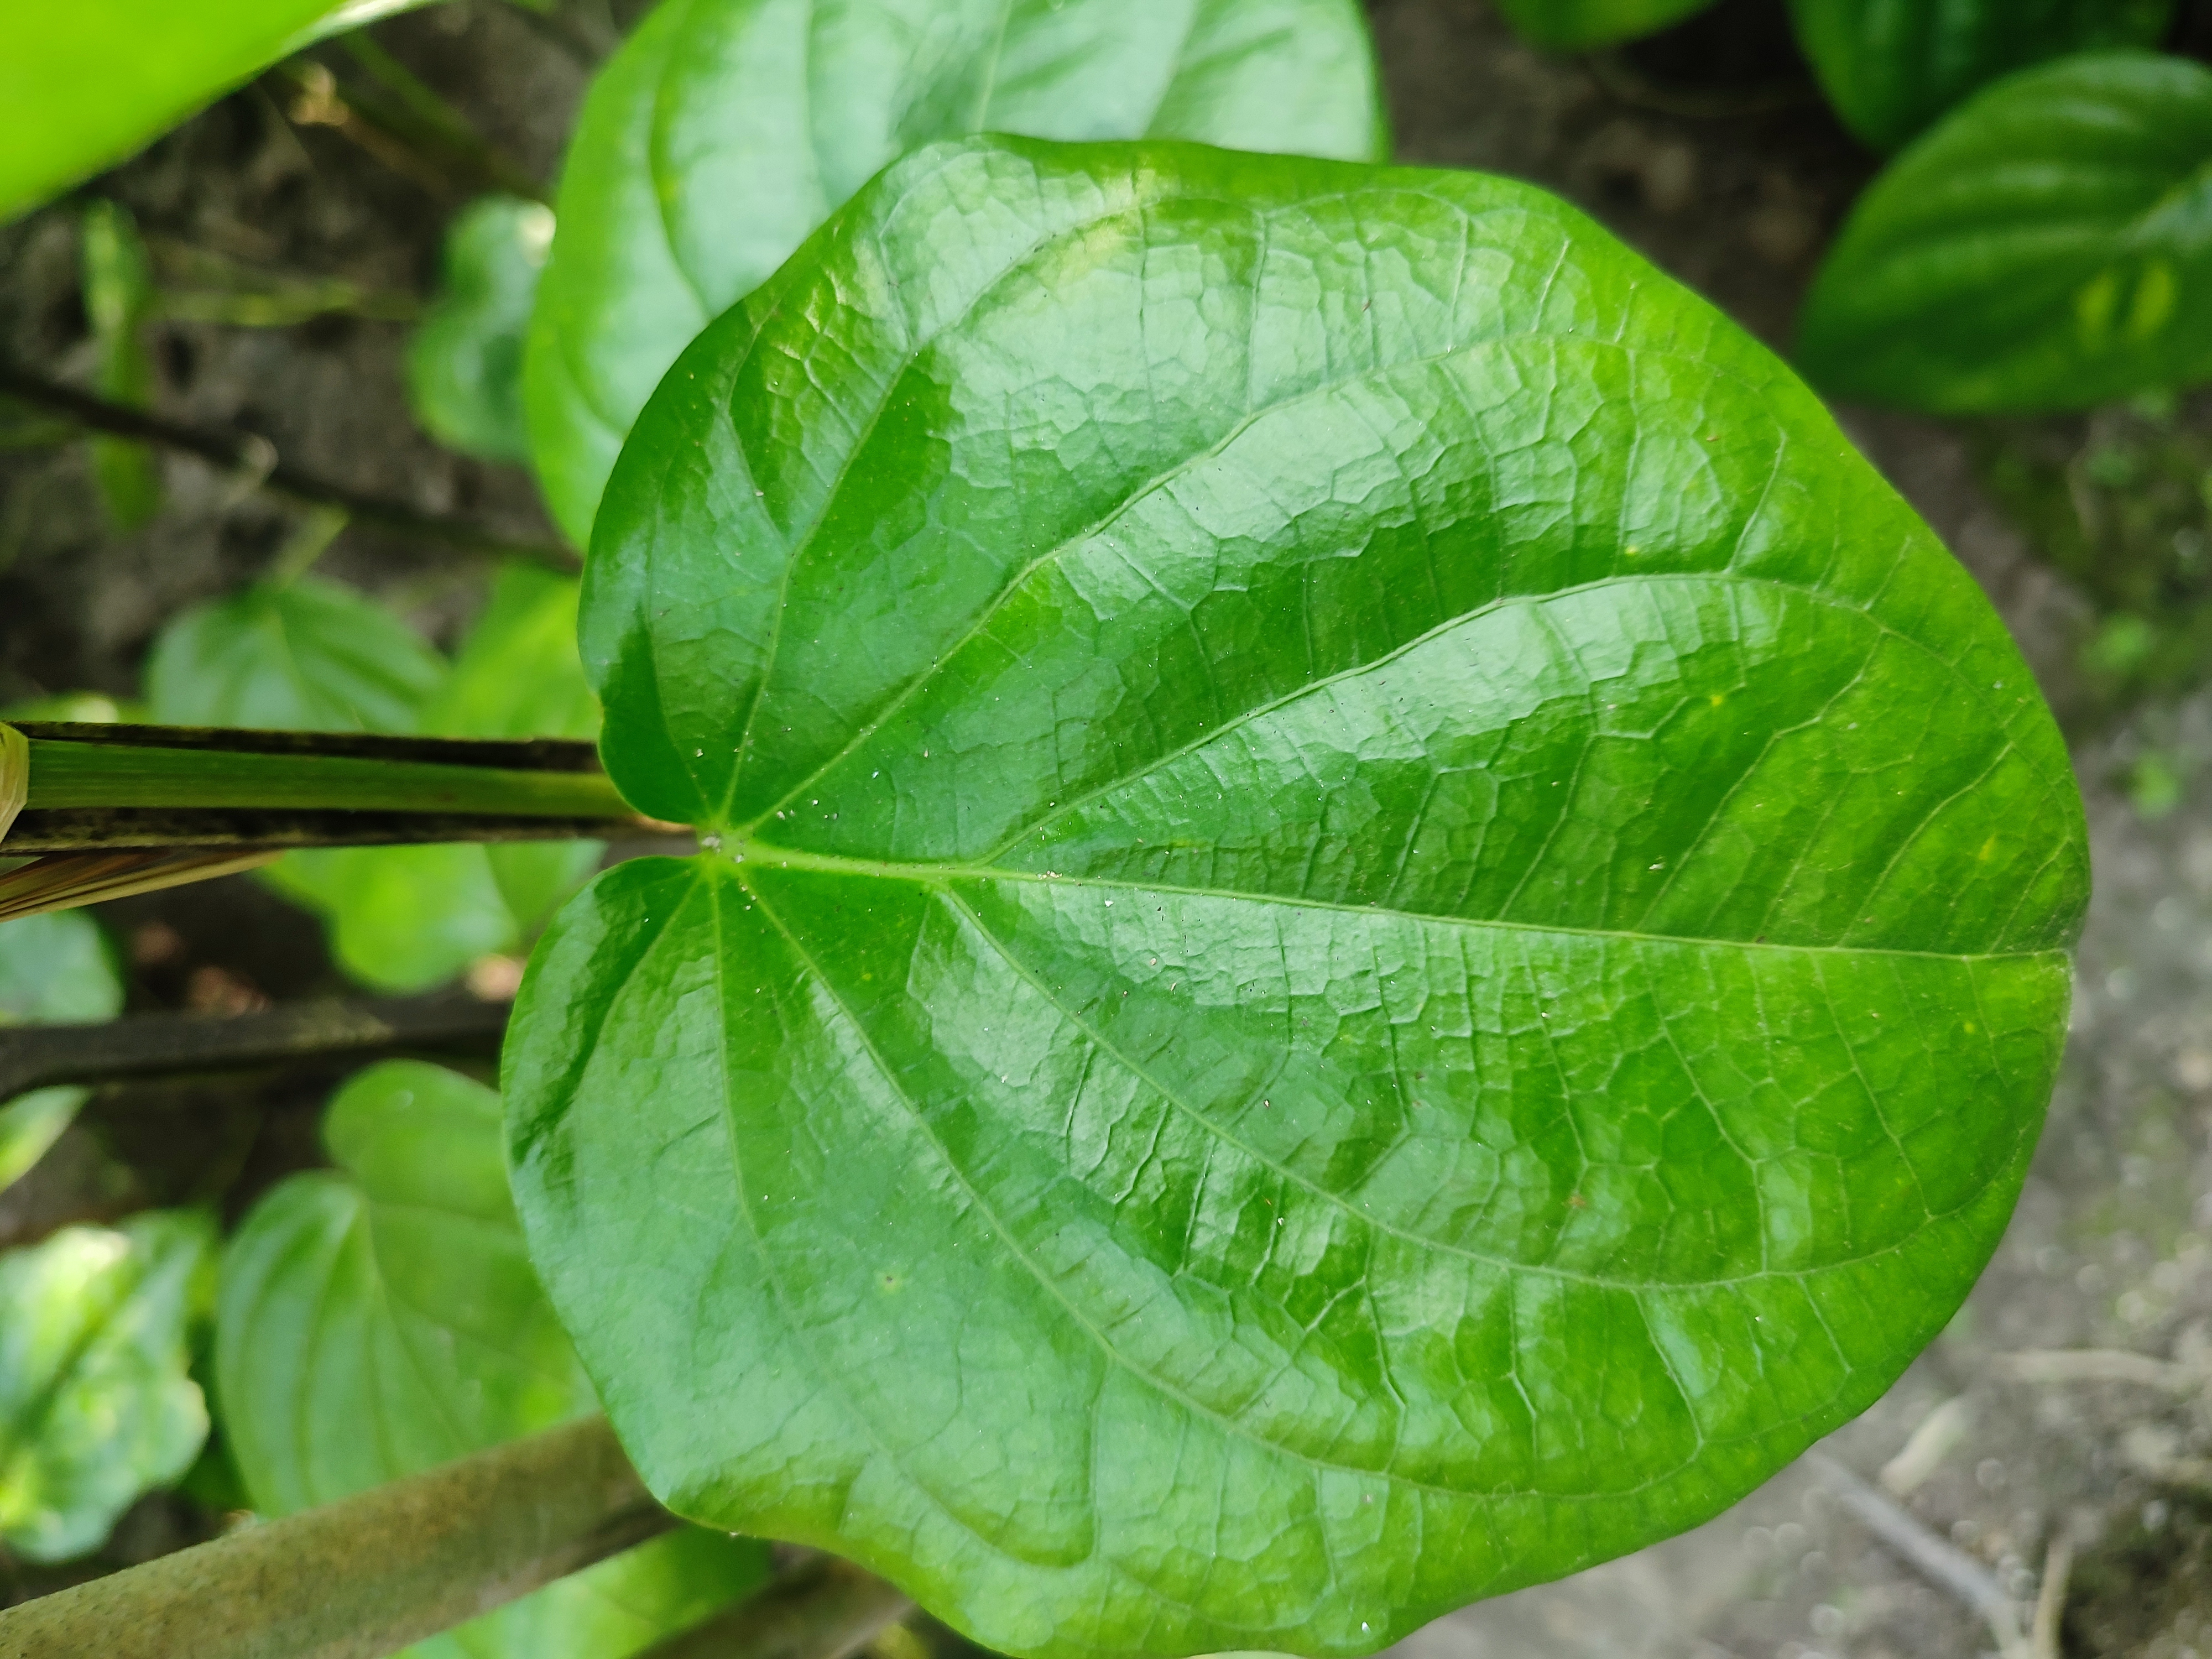
Label: Healthy_Leaf